The Red Shadows

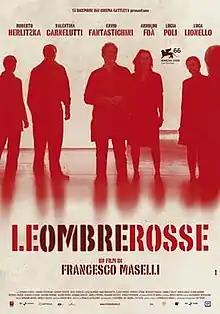

The Red Shadows is a 2009 Italian drama film written and directed by Francesco Maselli.